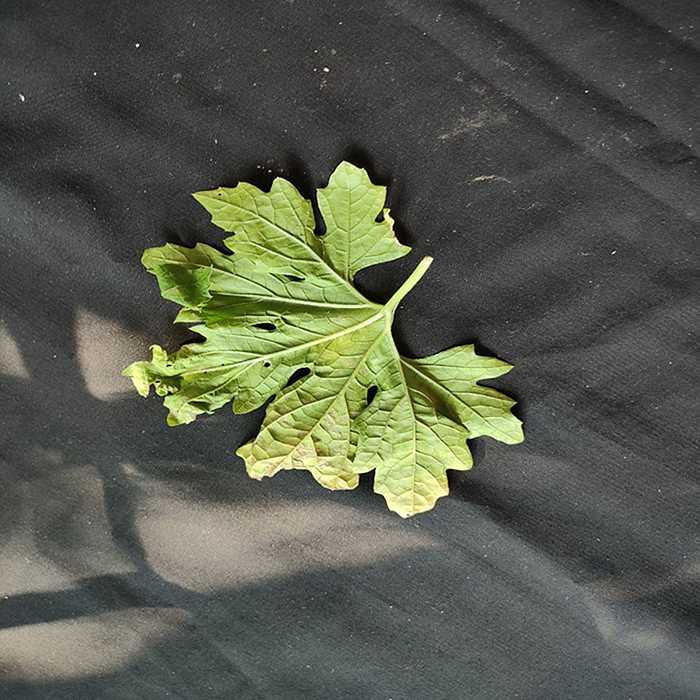
Plant: Bitter Gourd
Label: Downey mildew